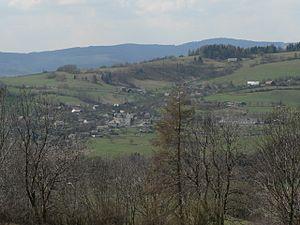
Jakubovice est une commune du district de Šumperk, dans la région d'Olomouc, en Tchéquie. Sa population s'élevait à 206 habitants en 2018.